Butch Felker

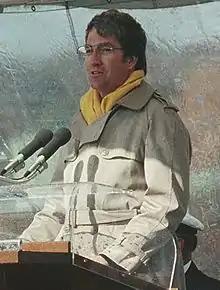
Felker in 1989

Harry L. "Butch" Felker III (September 13, 1945 – January 3, 2008) was an American politician and former Mayor of Topeka, Kansas who served two full terms and one portion of a term, resigning in 2003 due to political pressure as a result of a scandal.